Tuzar Skipper

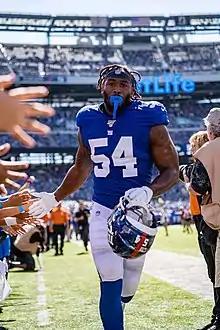
Skipper with the New York Giants in 2019

Tuzar Skipper (born June 5, 1995) is an American football outside linebacker. He played college football at the University of Toledo.